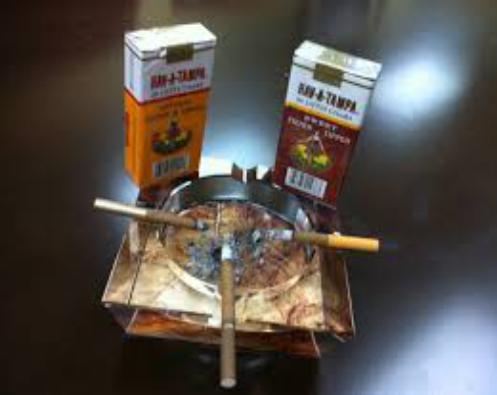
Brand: Hav-A-Tampa
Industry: Food